Churrio Jabal Durga Mata Temple

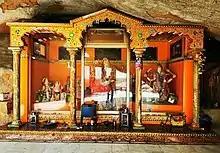
Inside the Churio jabal temple

Durga Mata temple, on Churrio Jabal hill in Chorrio village is dedicated to the Hindu goddess Durga, who is attributed as destroyer of evil, triumph of good over evil, the mother of universe, and power behind the creation, preservation, and destruction of the world. Thousands of pilgrims, not only from Pakistan, especially the provinces of Sindh, Baluchistan, Punjab and Khyber Pakhtunkhwa, but also from Nepal, India and other countries visit Churrio Hill for their religious festivals. The temple is a part of Hindu religious and cultural heritage in Sindh, Pakistan. On Shivratri 200,000 pilgrims visit the temples. Hindus cremate the dead and ashes are preserved till Shivratri for immersion in the into holy water. Richer Pakistani Hindus go to India to immerse the ashes in Ganges and the rest visit Nagarparkar to immerse the ashes. However the area has been leased by the government for the mining by dynamite blasting of the hills on which the temples are located. This is posing a threat to the temples. Pilgrims held a protest against the destruction of this area by the miners.